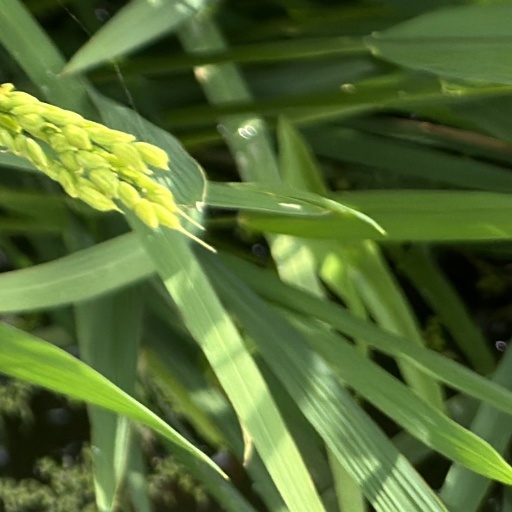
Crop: rice